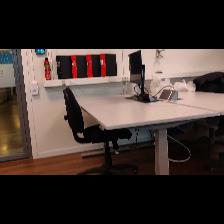
Label: NonHuman